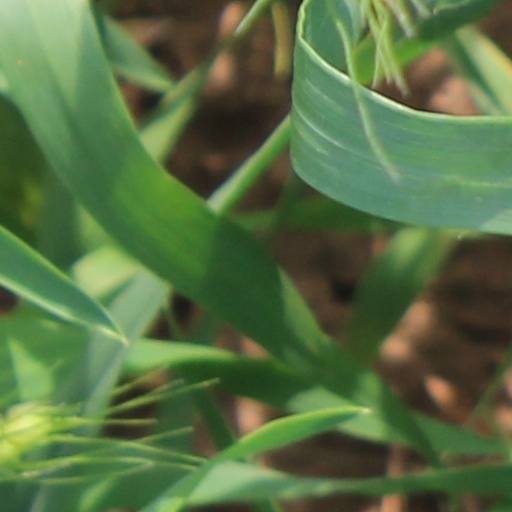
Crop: wheat